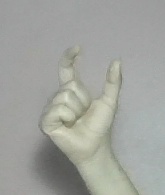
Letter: nun